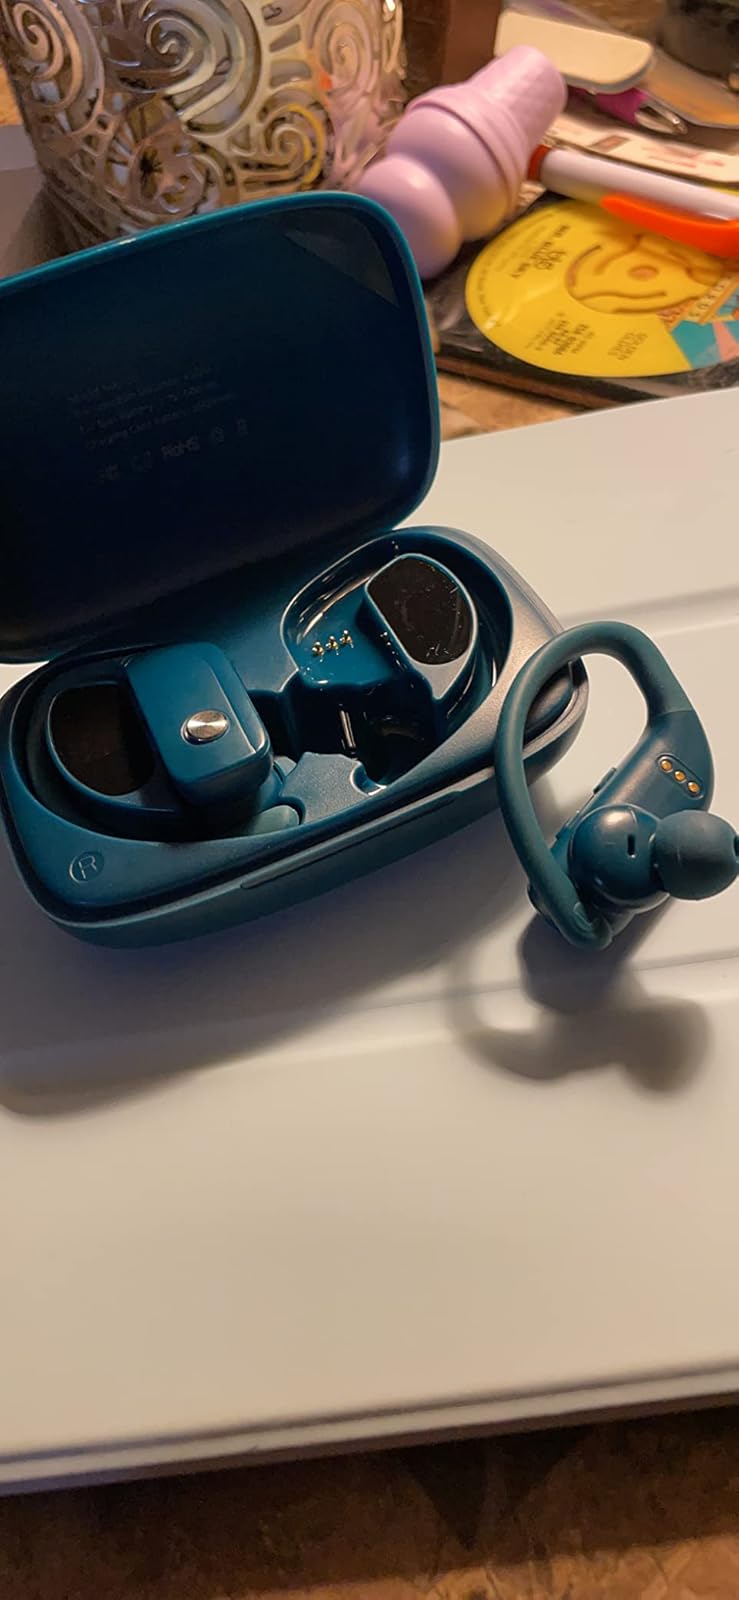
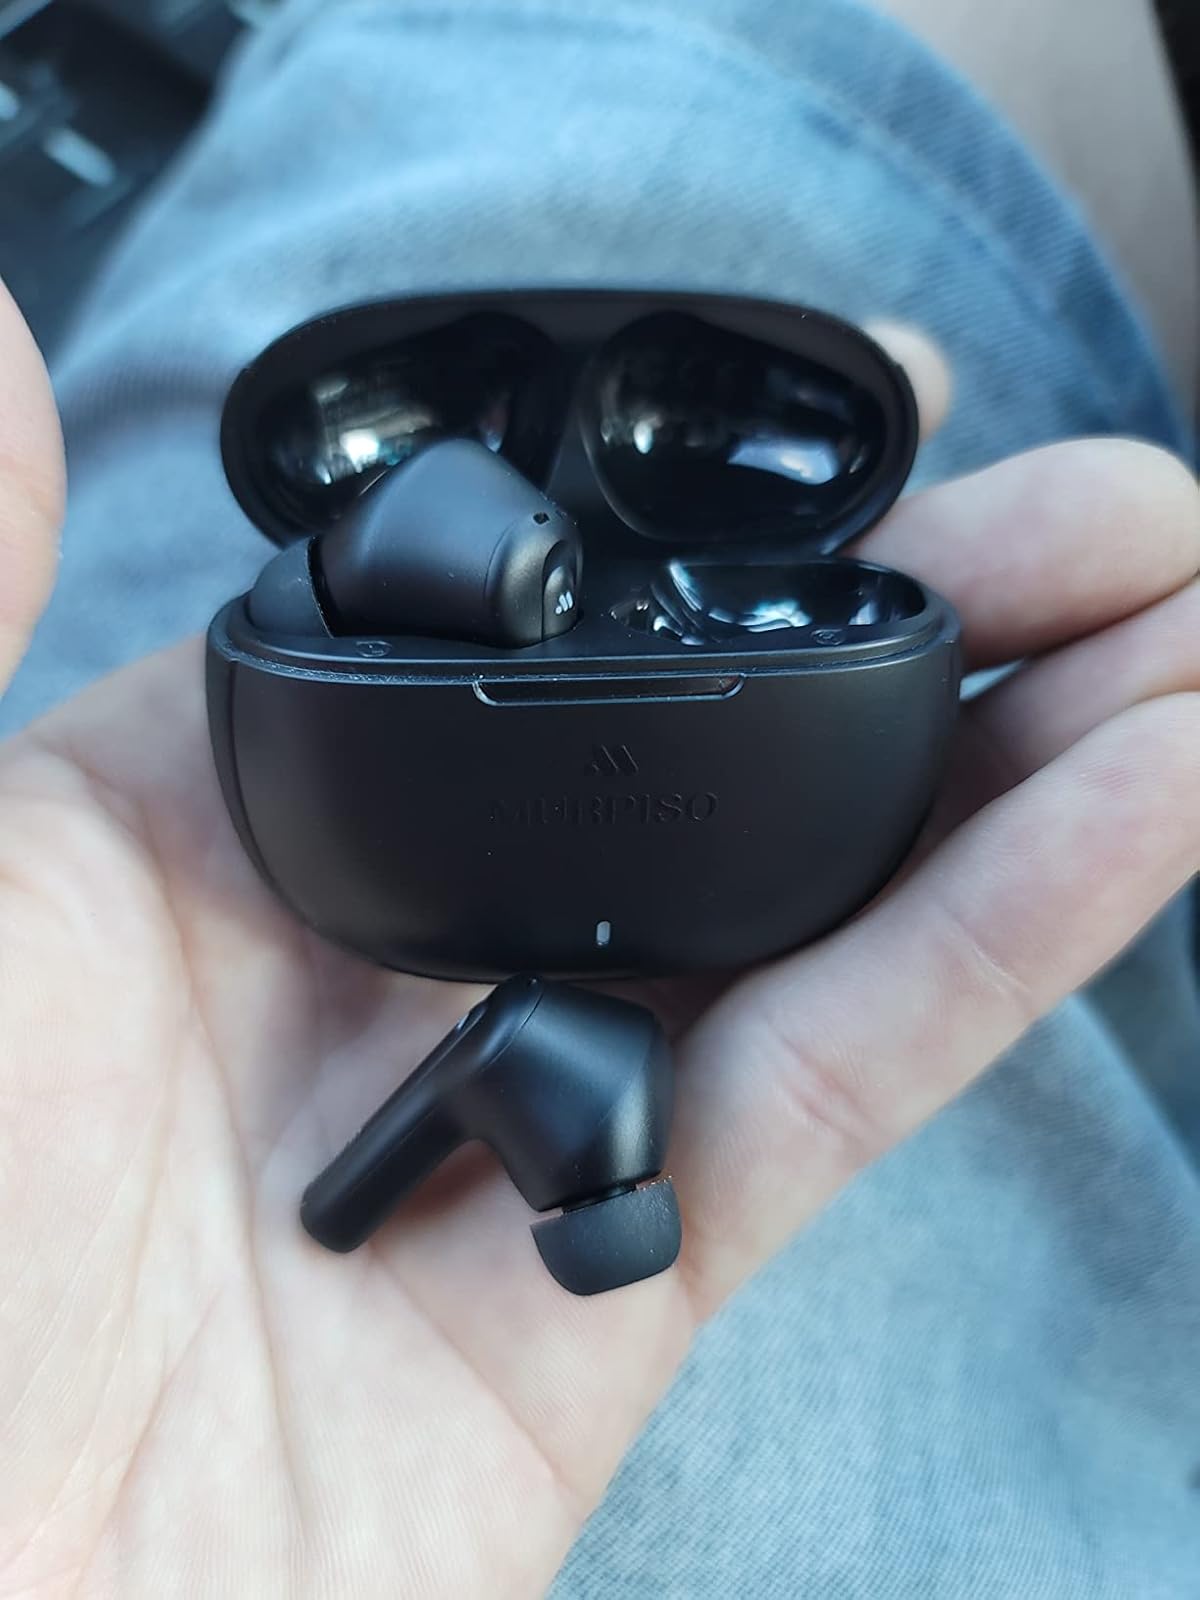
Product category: earbuds
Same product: no